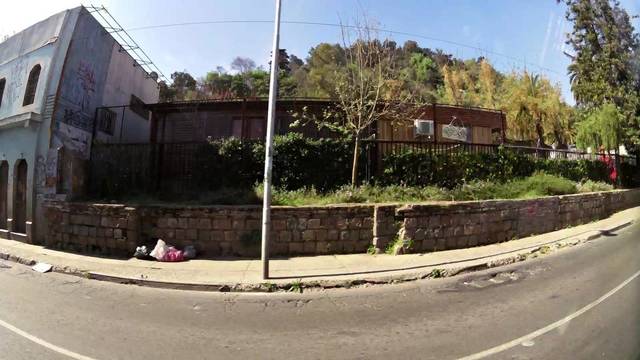
Region: Chile
Coordinates: -33.429, -70.639